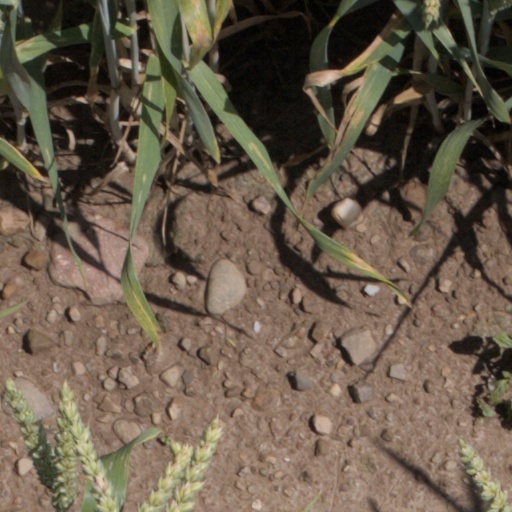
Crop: wheat